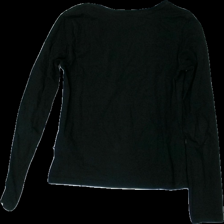
View: back
Type: Top
Category: Children
Brand: H&M
Colors: Black
Material: 100% cotton
Cut: Regular
Size: 146
Season: All
Damage location: bottom center
Damage 2 location: middle center
Price range: <50
Recommended usage: Reuse
Description: svart långärmad tröja, lite hårig